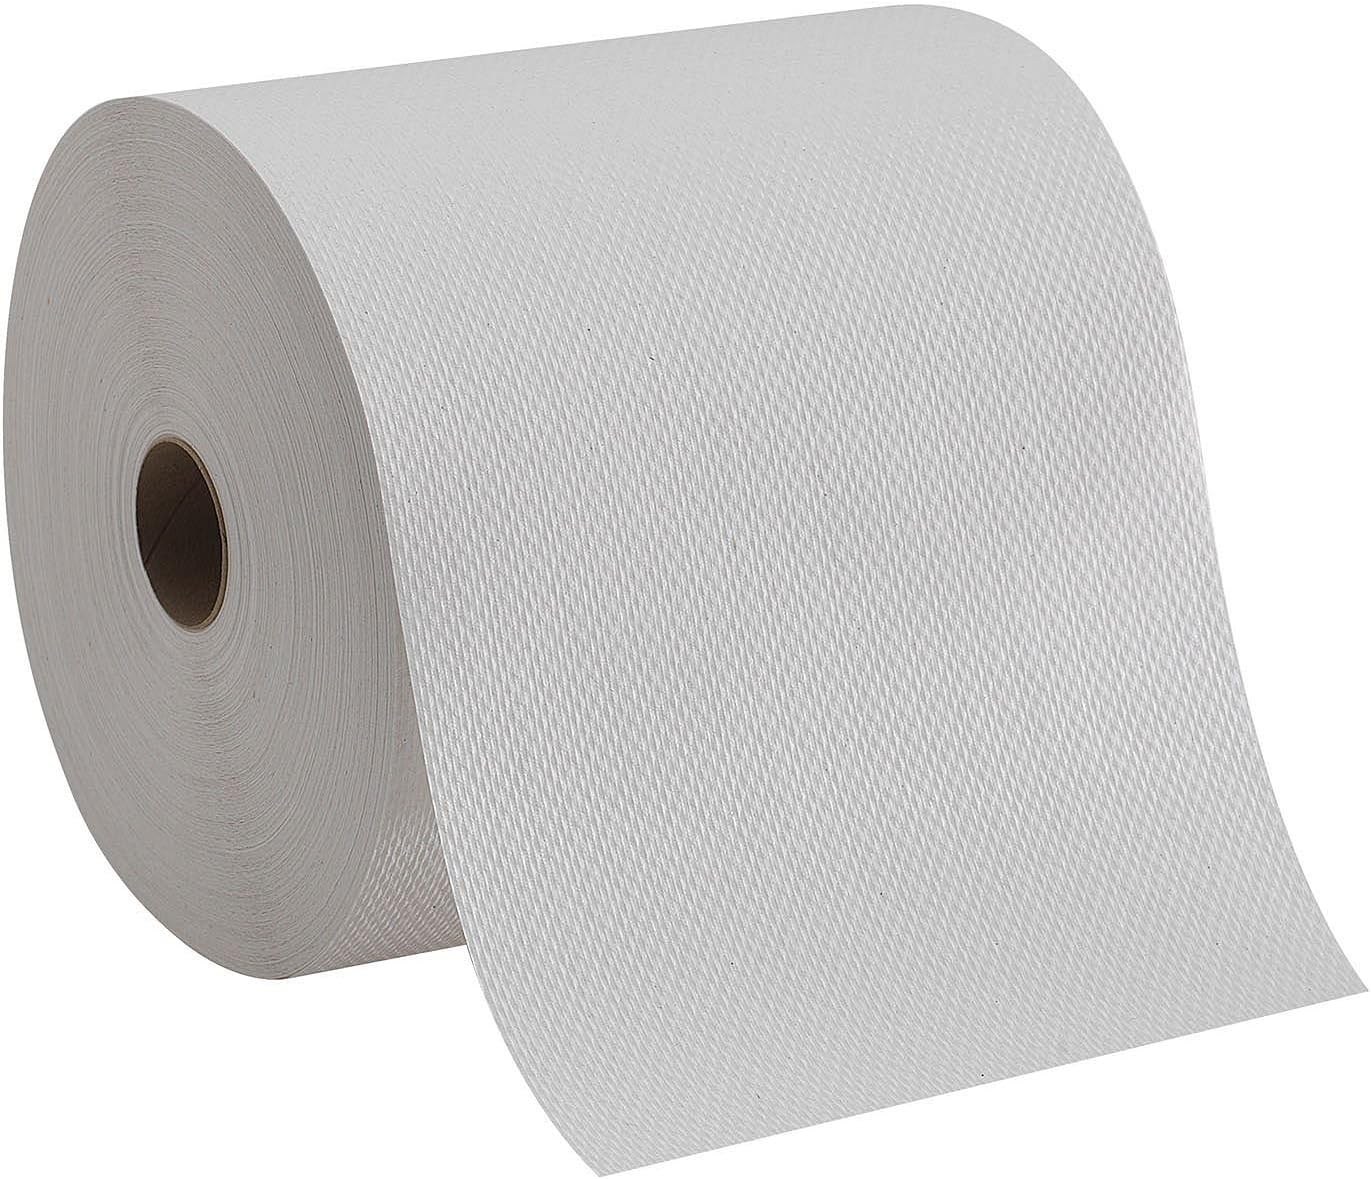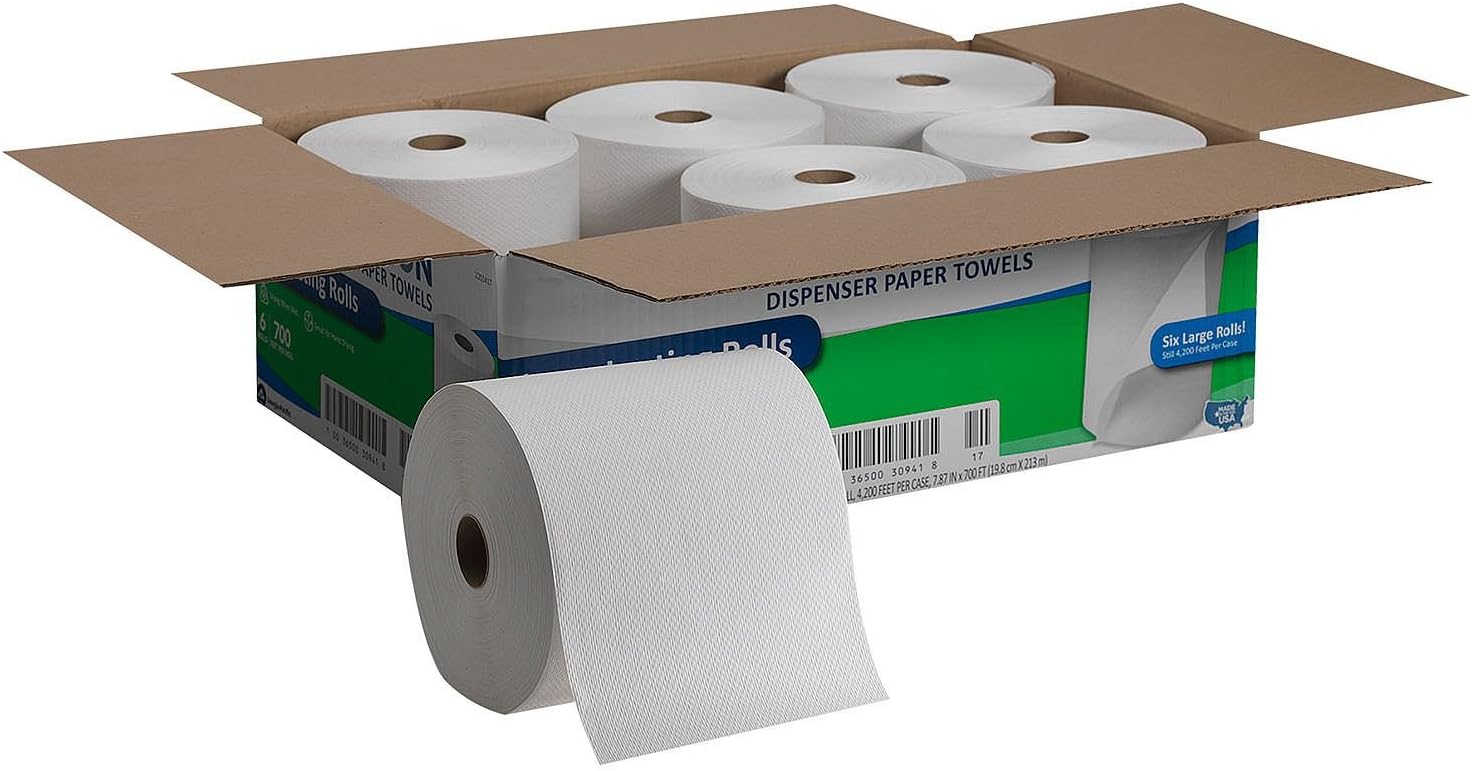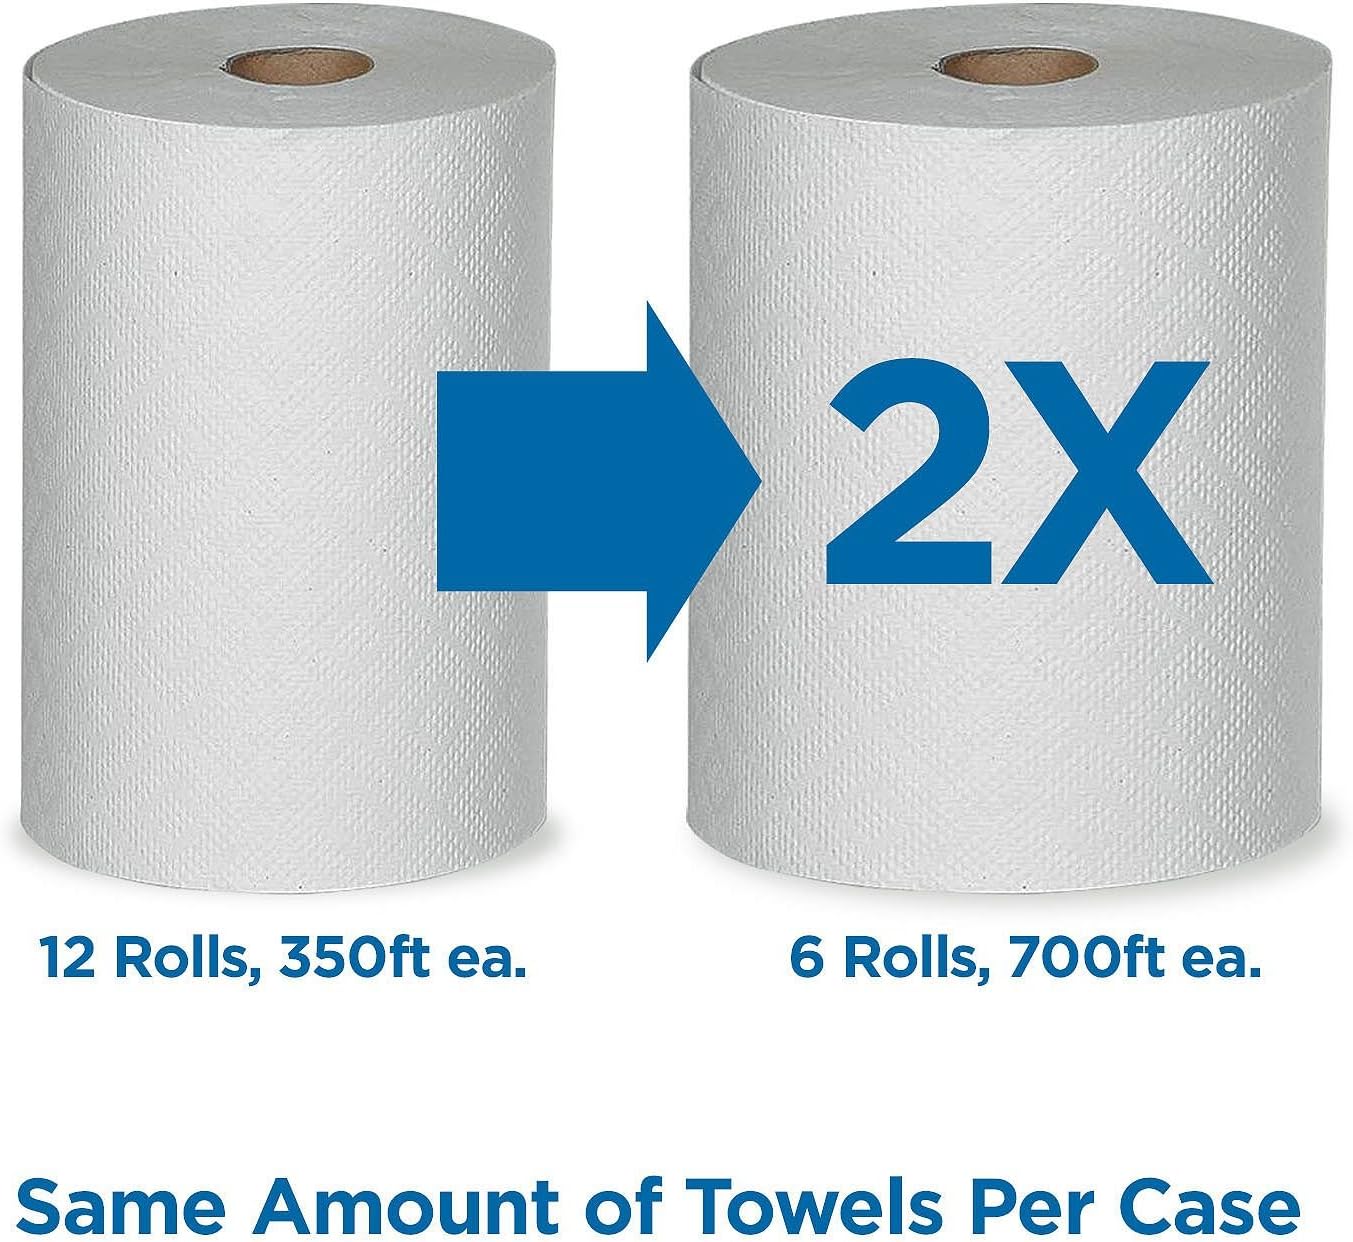
Marathon Dispenser Roll Towels 12 Rolls for Marathon Commercial Kitchen Bathroom Towel Dispensers Bulk Case 4,200 ft.
Category: Amazon Home
Works in Marathon and most roll towel dispensers. Equivalent of up to 2,470 hand dries per case.
Features: Roll length: 350 feet, 4,200 ft. per case, | Quantity: 12 rolls, Roll width: 7.87 | Color: White | Nonperforated | Works best with Marathon Automated and Manually operated dispensers